Rochester Grain Elevator

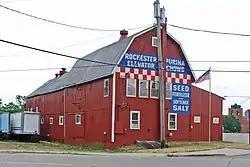

The Rochester Grain Elevator, formerly the Griggs Brothers Grain Elevator, is a grain elevator located at 303 East University Drive in Rochester, Michigan. It was listed on the National Register of Historic Places in 2010.